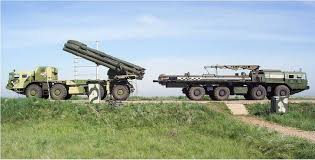
Label: Self Propelled Artillery